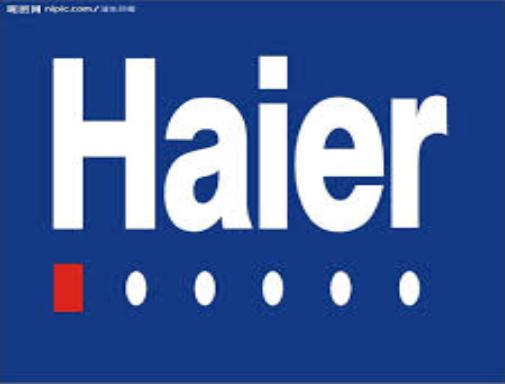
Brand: haier
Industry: Electronic